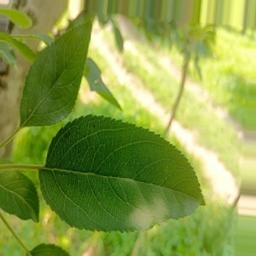
Label: Healthy